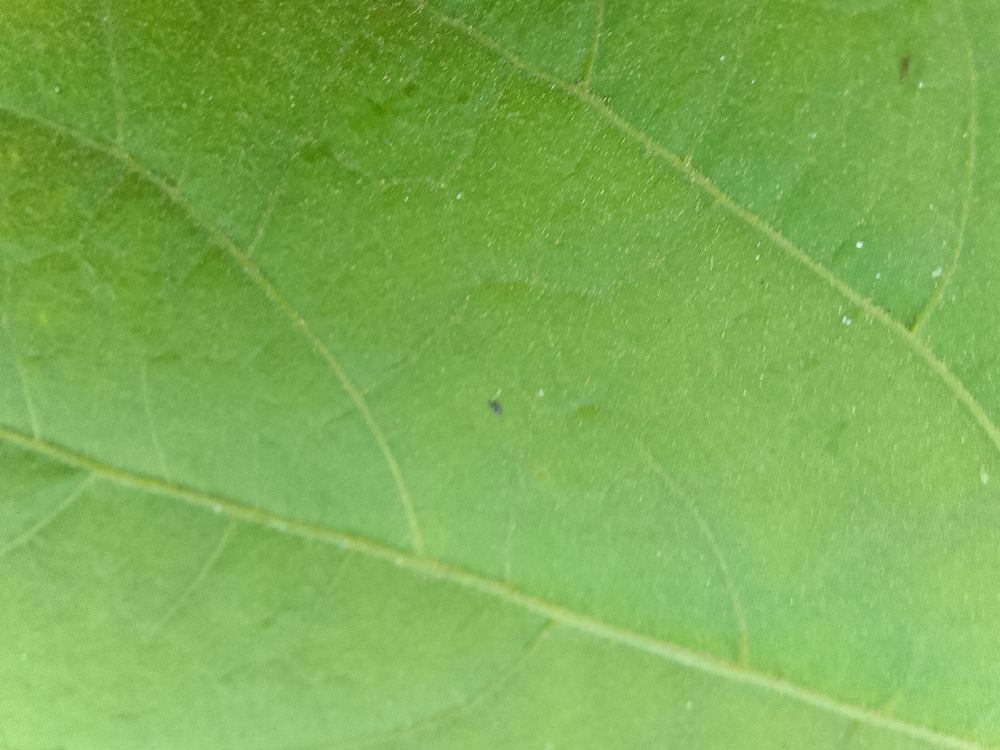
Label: healthy